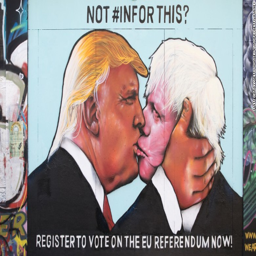
a mural depicting politician sharing a kiss with politician has appeared .